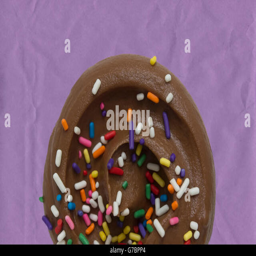
chocolate cupcake with colorful sprinkles on a purple paper background